Bobby Edner

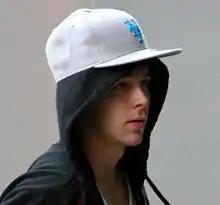
Edner leaving B97 in New Orleans, Louisiana, following a live appearance with Varsity Fanclub on October 6, 2008

Robert Charles Edner (born October 5, 1988) is an American actor, singer, and dancer. He was a member of the boy band called Varsity Fan Club.